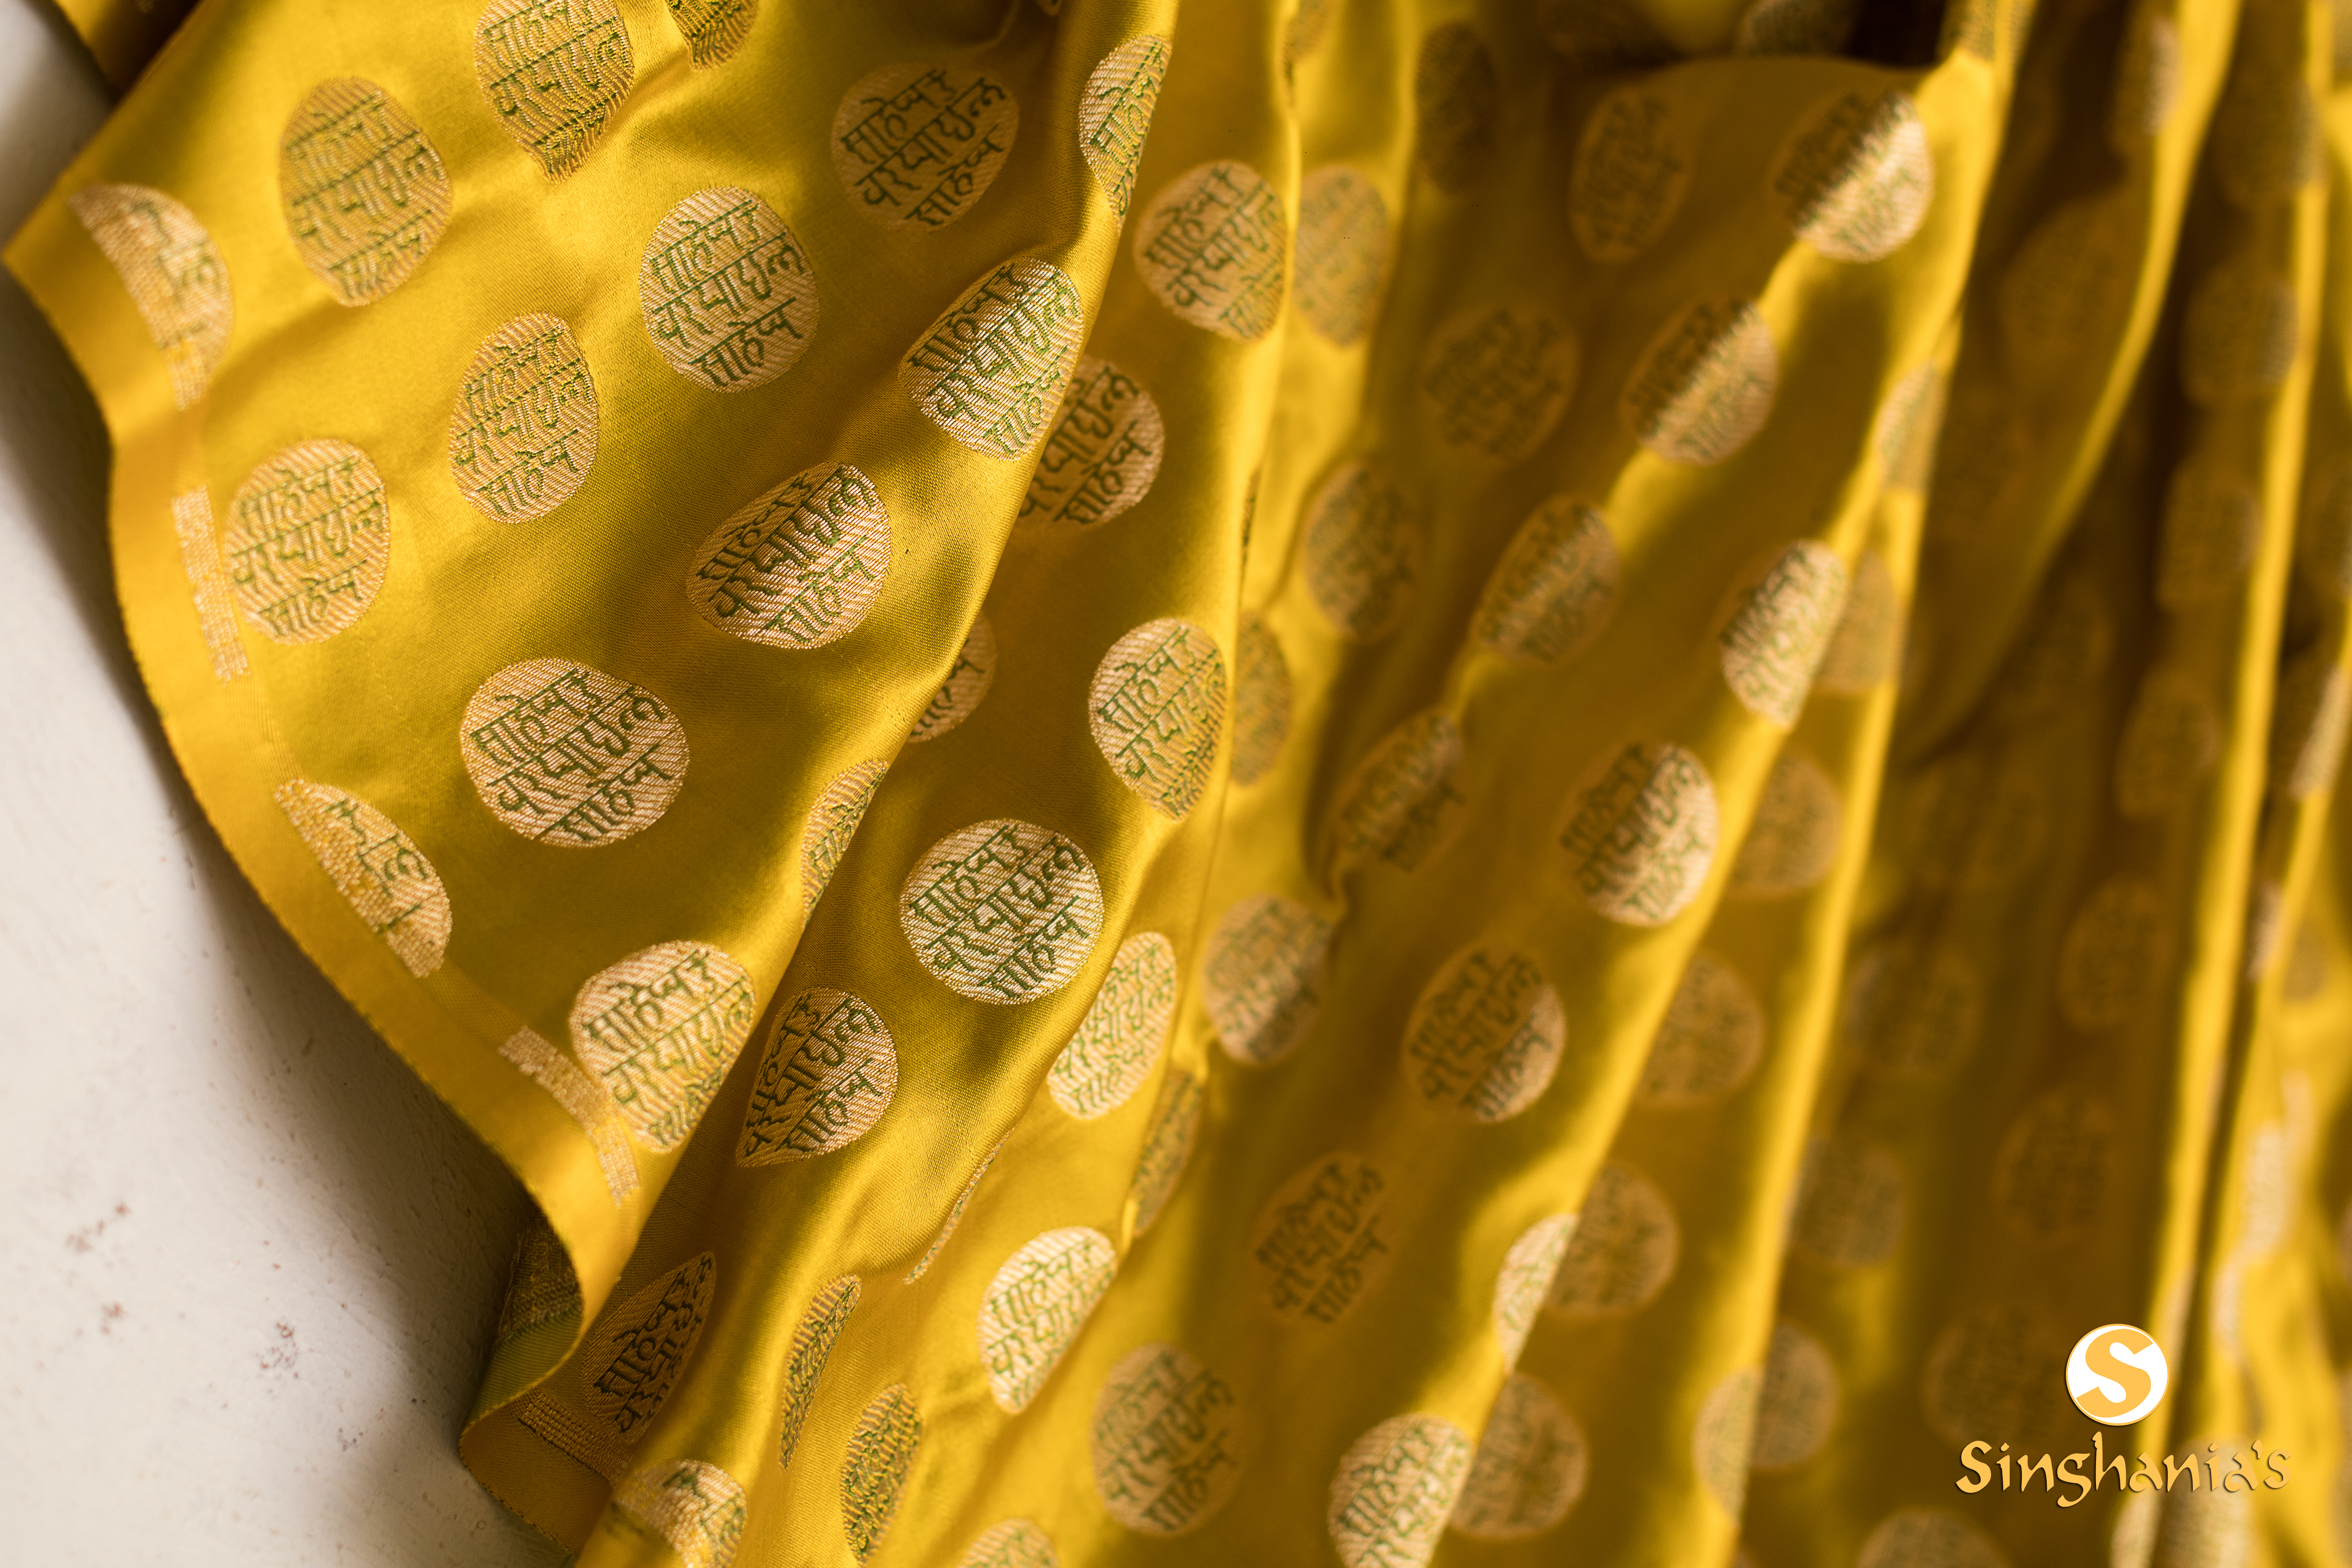
womens, wear, yellow, textile, pattern, close up, leaf, silk, curtain, dress, interior design